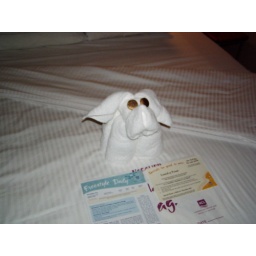
aww puppy dog sure was nice to have a dog in our bed that didnt shed